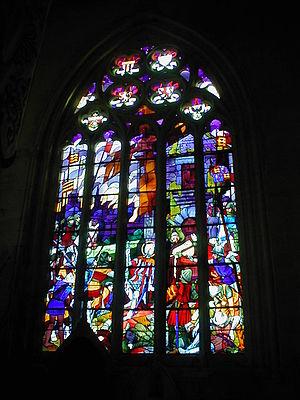
Gwerenn-livet. Emgann ar Roc'h.
La Roche-Derrien [la ʁɔʃ dɛʁjɛ̃] est une ancienne commune du département des Côtes-d'Armor, dans la région Bretagne, en France. Elle est aujourd'hui Commune déléguée de la Commune de La Roche-Jaudy.